Manor of Molland

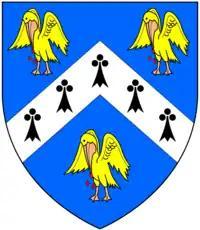
Arms of Culme: "Azure, a chevron ermine between 3 pelicans vulning their breasts or"

The earliest recorded tenant of Molland-Champson, to which estate it gave its name, was the family of de Champeaux, Latinized to "de Campellis" ("from the little fields"), "alias" de Champeaus or de Campell. "Robert de Chaumpians" was a witness to a donation made in the Devon County Court on 23 November 1192 by Martin Oisun to Martin de Fissacre. In the deed dated 28 January 1196 which solved the dispute between the de Tracy and Braose families, both heirs to the feudal barony of Barnstaple, the subsidiary manors of the barony were split between the two, and listed. One of the manors which went to Oliver de Tracy, the son of Henry de Tracy, was "Loxbeare", which was then described as held by William "de Champels" for the service of one knight's fee.